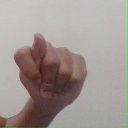
अक्षर: ट